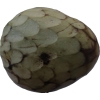
Label: cherimoya